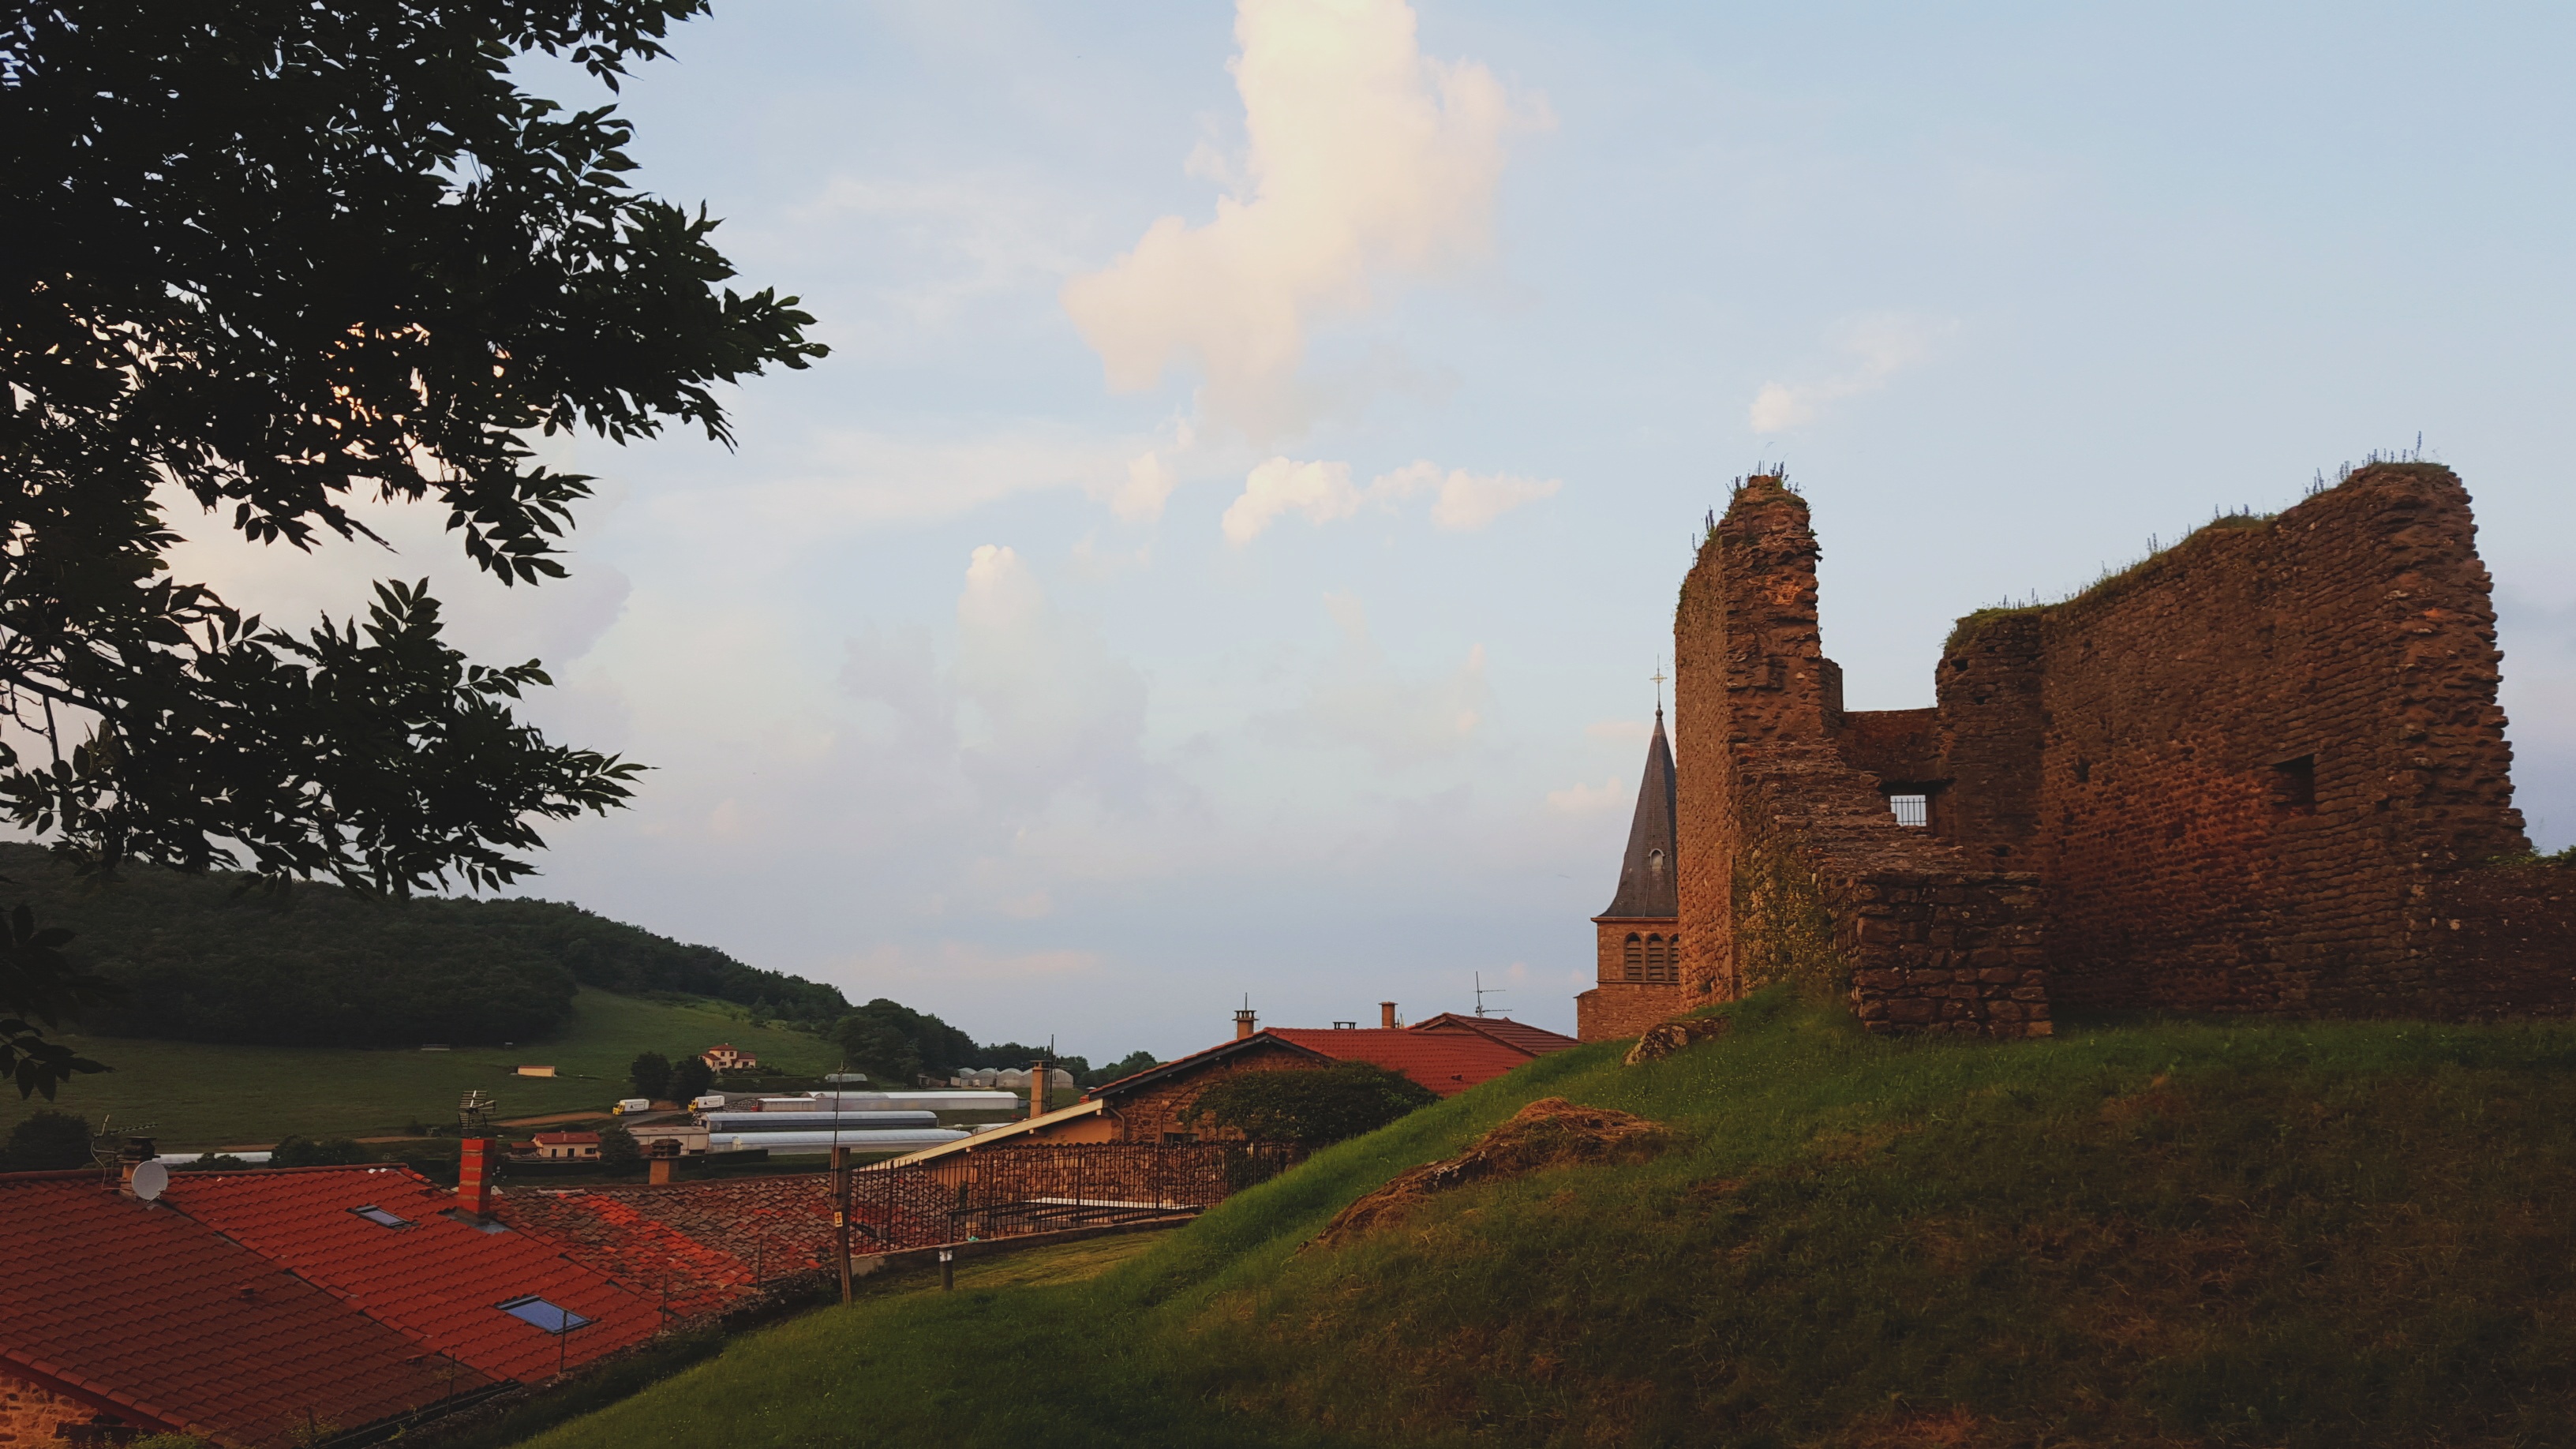
hill, building, village, castle, fortification, ruins